Tvedestrand Church

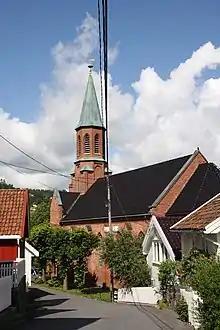
View of the church

Tvedestrand Church is a parish church of the Church of Norway in Tvedestrand Municipality in Agder county, Norway. It is located in the town of Tvedestrand. It is the church for the Tvedestrand parish which is part of the Aust-Nedenes prosti (deanery) in the Diocese of Agder og Telemark. The red, brick church was built in a long church design in 1860 using plans drawn up by the architect Georg Andreas Bull. The church seats about 300 people.